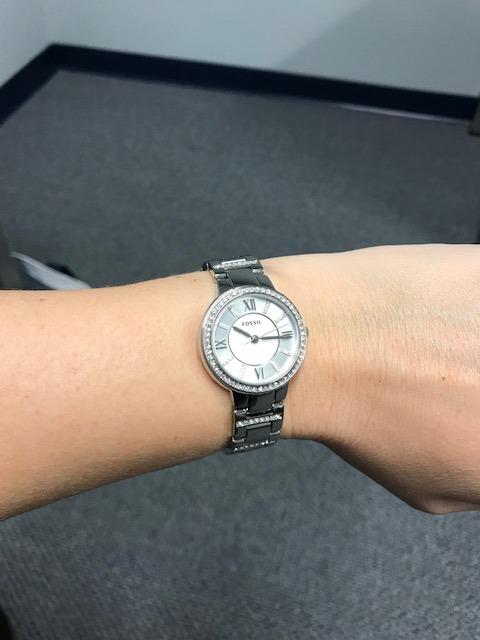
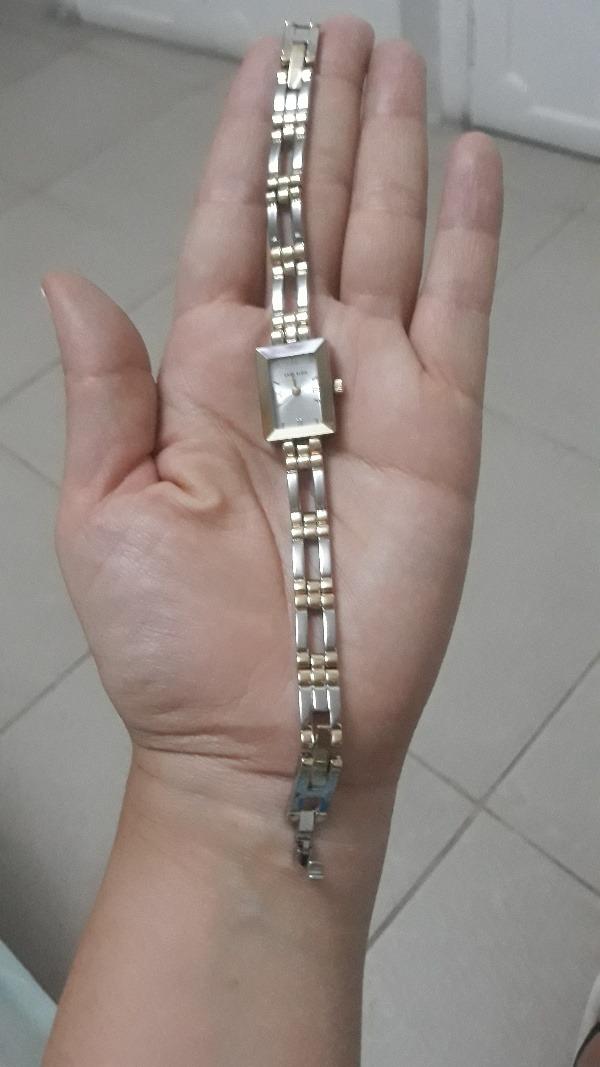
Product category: accessories_watch
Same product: no